Between Munich and St. Pauli

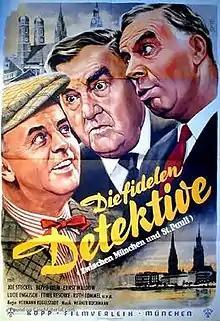

Between Munich and St. Pauli or The Jolly Detectives ( or ) is a 1957 West German comedy crime film directed by Hermann Kugelstadt and starring Joe Stöckel, Beppo Brem and Ernst Waldow.